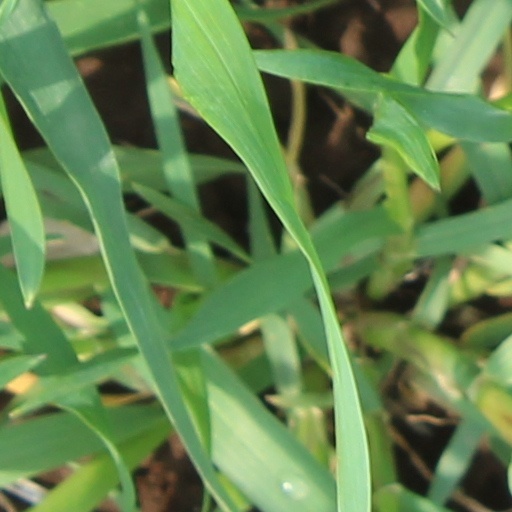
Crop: wheat